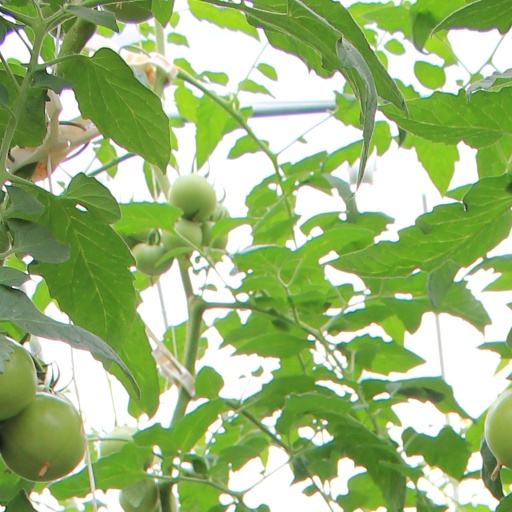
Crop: tomato